1927 Chicago mayoral election

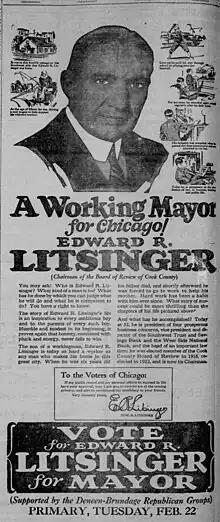
Newspaper advertisement in support of Edward R. Litsinger's campaign, advertising Litsinger's pledge to be a "working mayor for Chicago"

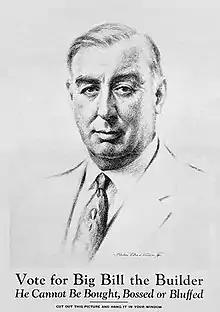
Thompson campaign poster, touting him as "Big Bill the Builder" who "cannot be bought, bossed, or bluffed"

Edward R. Litsinger, who was chairman of the Cook County Board of Review and backed by reform-minded U.S. Senator Charles S. Deneen and Edward J. Brundage, (the latter of whom had split from his political ally Robert E. Crowe by supporting Litsinger), announced his platform on January 9. He promised to compel the City Council to adopt an ordinance that would end the Chicago Traction Wars and consolidate all transportation lines under public ownership, to construct subways, to form a police investigation into the rampant crime, to look at causes of recent tax increases and investigate potential ways to reverse them, and to clean up streets and alleys. He criticized Thompson as having been corrupt during his previous tenure as mayor. In his campaign, Litsinger pledged "to be a working mayor for all Chicago." Litsinger placed the blame for the city's crime on Robert E. Crowe, the Thompson-aligned Cook County state's attorney.